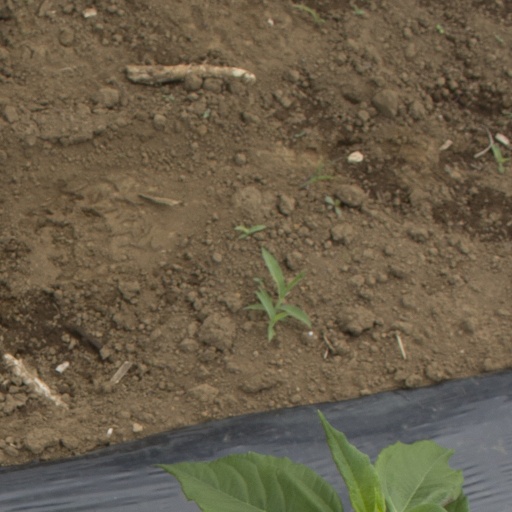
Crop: Jerusalem artichoke